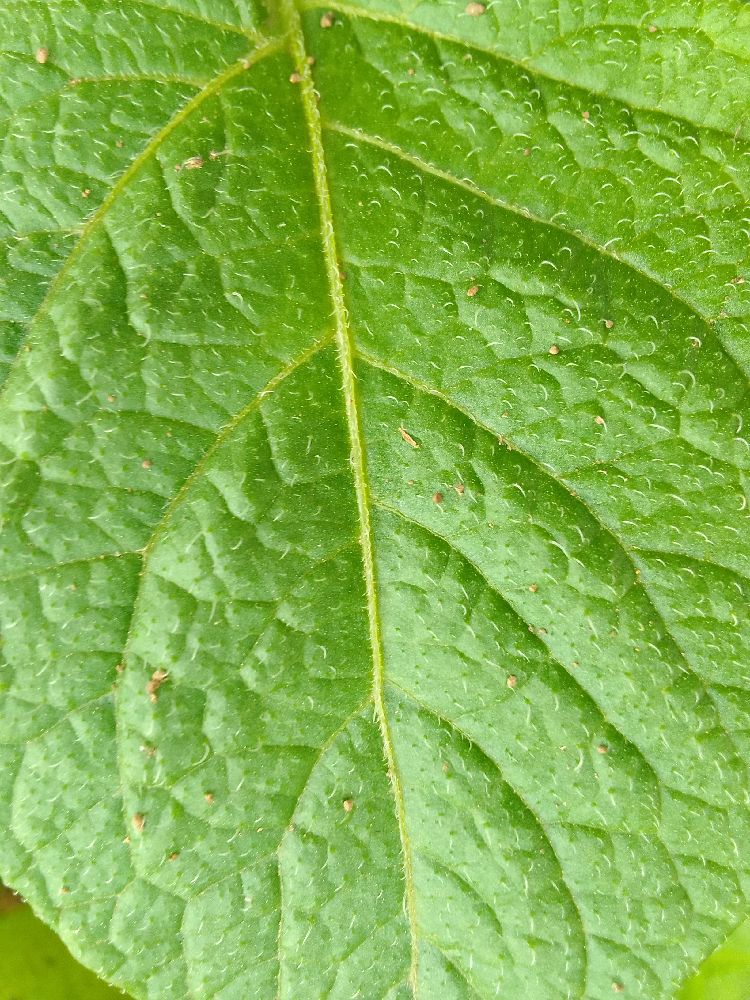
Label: Healthy